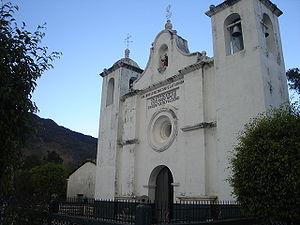
Reitoca est une municipalité du Honduras, située dans le département de Francisco Morazán. Elle est fondée en 1600. La municipalité de Reitoca comprend 10 villages et 123 hameaux.